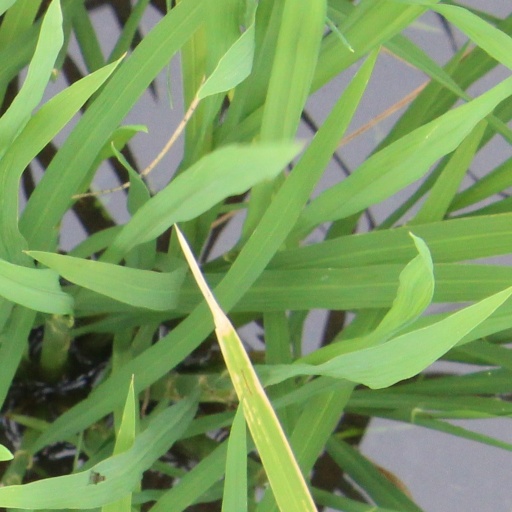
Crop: rice